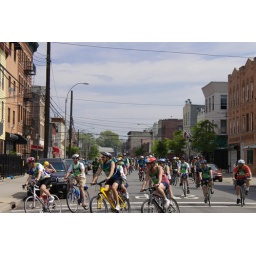
nyc bike thing goes past my house in queens